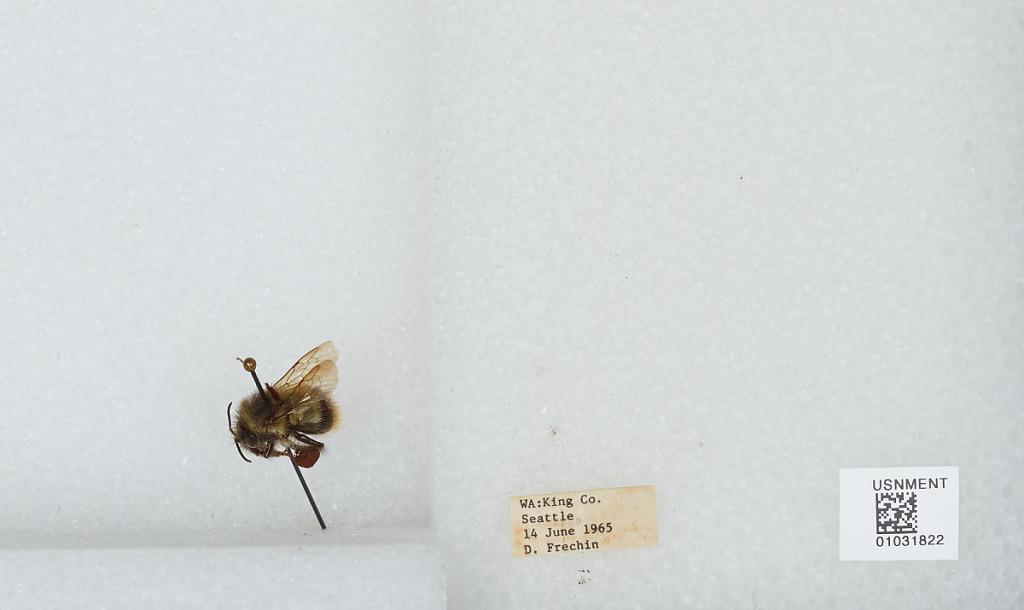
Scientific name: Bombus (Pyrobombus) mixtus Cresson
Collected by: D. Frechin
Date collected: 1965-6-14
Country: United States
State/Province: Washington
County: King
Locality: Seattle
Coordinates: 47.6097, -122.333